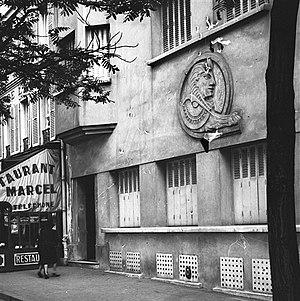
Maison-close Le Sphinx, 31 boulevard Edgar-Quinet à Paris, en 1938.
Le Sphinx était une maison close parisienne de luxe ouverte en 1931 et fermée en 1946, située au 31 boulevard Edgar-Quinet, dans le 14ᵉ arrondissement de Paris.